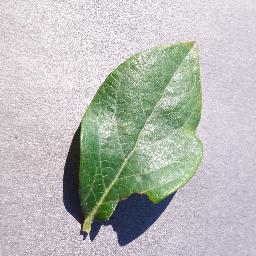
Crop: blueberry
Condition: healthy